Sławoj Leszek Głódź

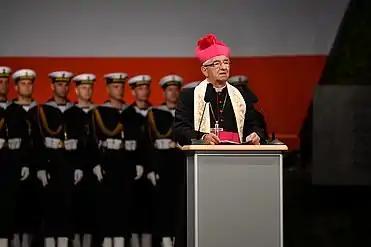
79th anniversary of the outbreak of World War II

On 17 April 2008, Pope Benedict XVI named him Archbishop of Gdańsk. His ingress to the Archcathedral of the Holy Trinity in Gdańsk-Oliwa, during which he canonically took office, took place on 26 April 2008. On 29 June 2008 he received the metropolitan pallium from the Pope in Rome. Lech Wałęsa and others protested his appointment calling it a "punishment" for the city in light of his defense of an anti-Semitic radio station and his opposition to the European Union.